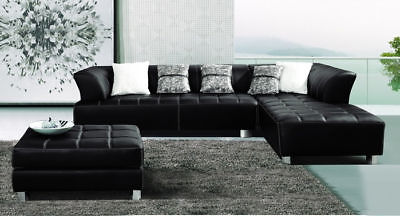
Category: sofa